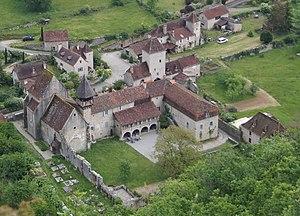
Le prieuré d'Espagnac-Sainte-Eulalie vu du sommet de la falaise dans le Lot en France.
Le monastère Notre-Dame de Val Paradis est un ancien monastère augustin du XIIIᵉ siècle, protégé des monuments historiques, situé sur la commune d'Espagnac-Sainte-Eulalie, dans le département français du Lot.